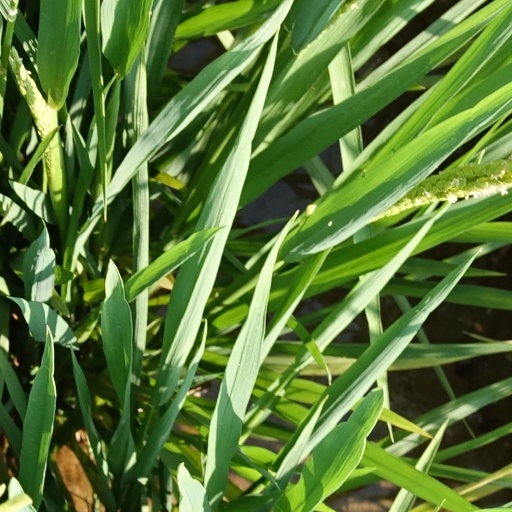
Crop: rice